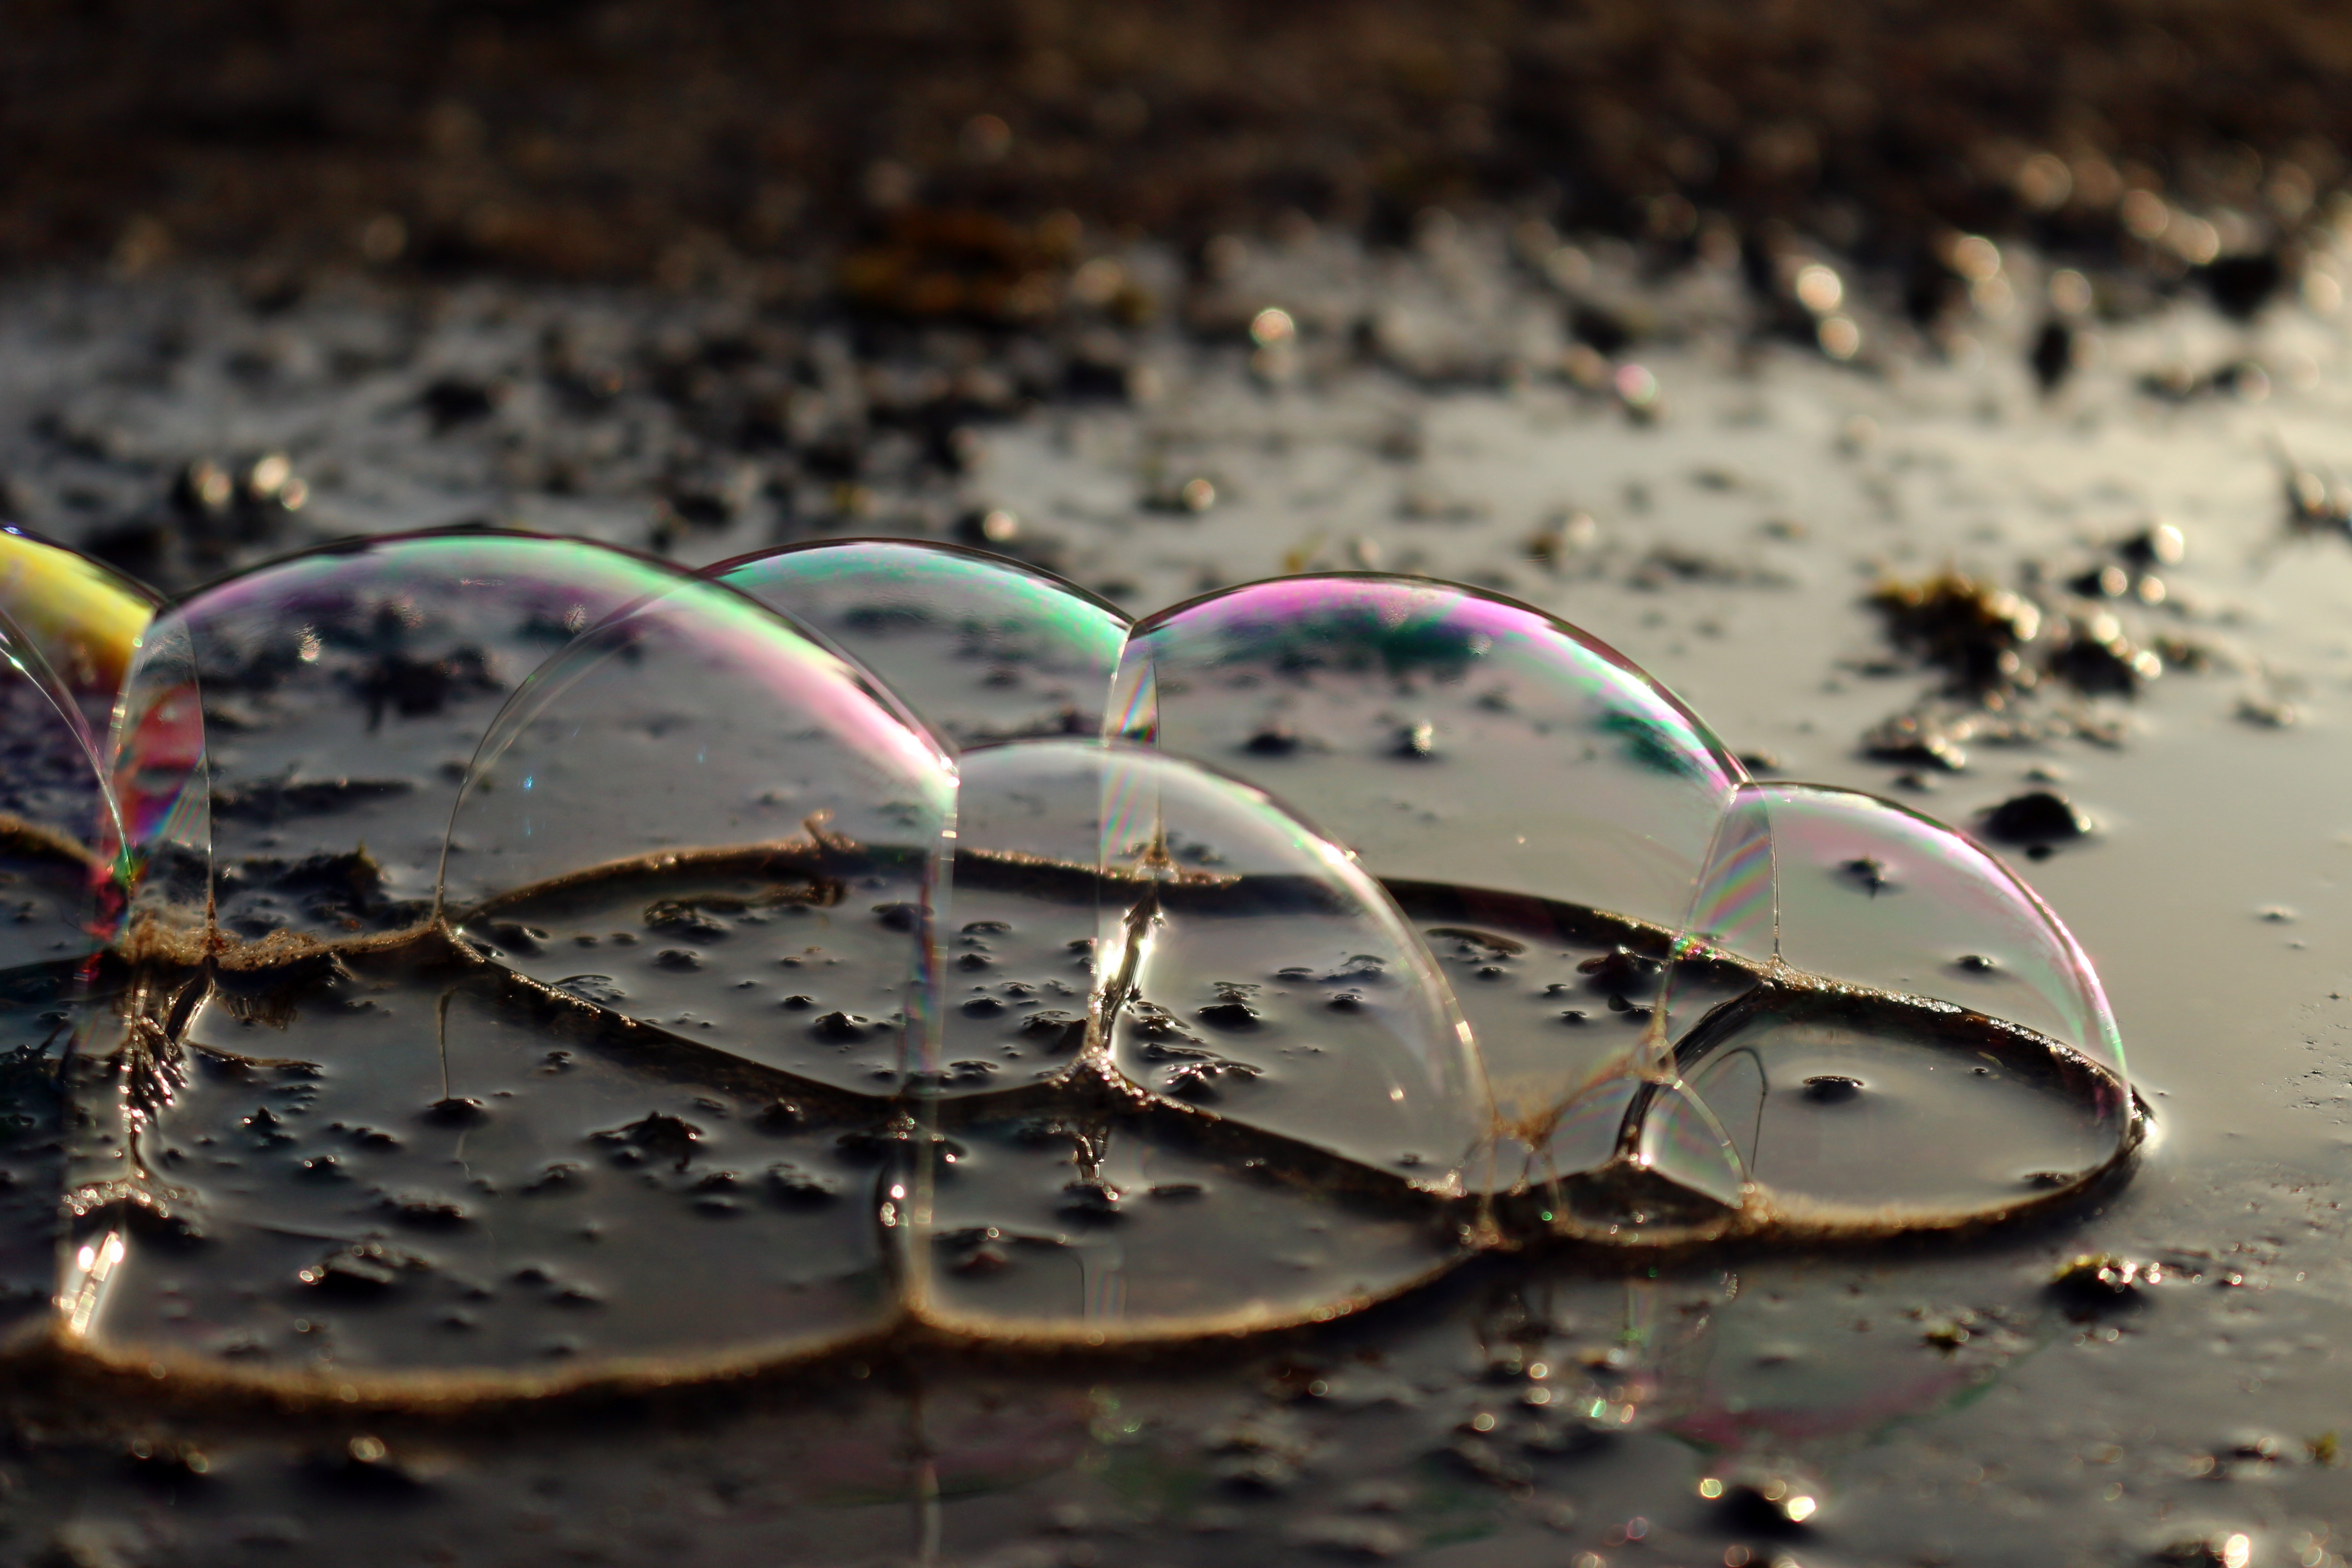
water, nature, photography, leaf, flower, puddle, color, biology, fish, close up, blow, iridescent, macro photography, soap bubbles, marine biology